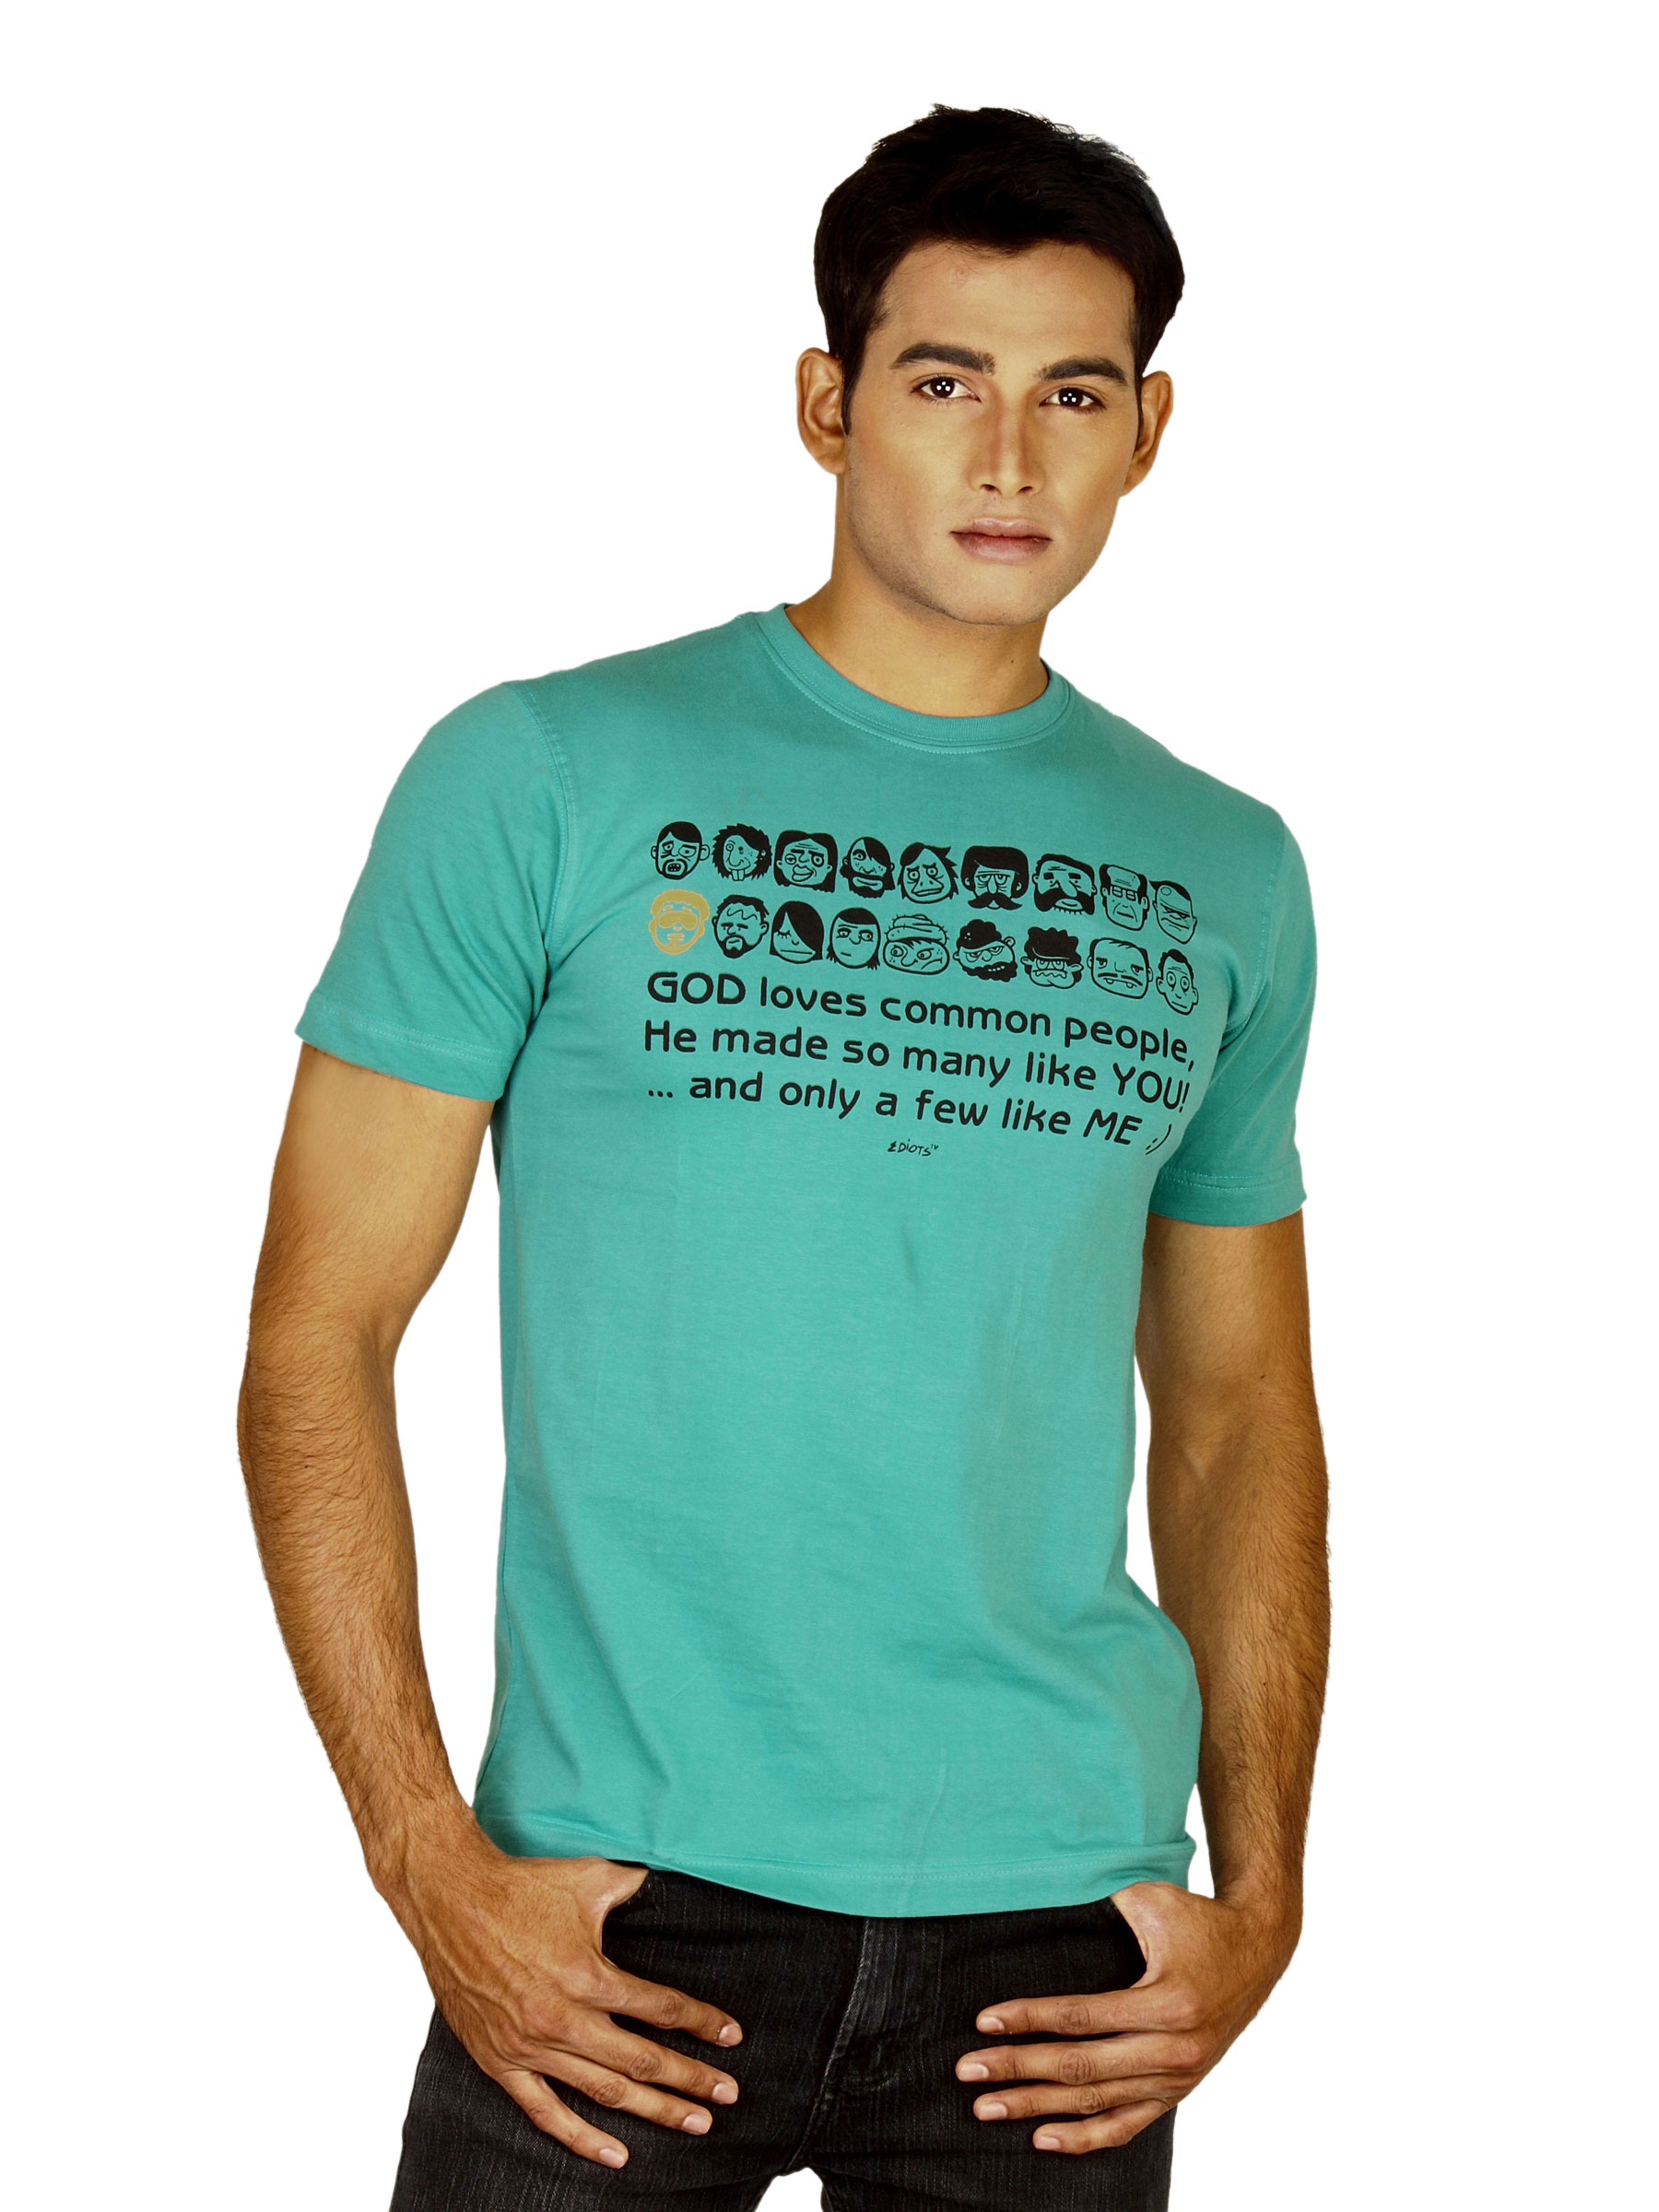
Ediots Men's God Loves PPL Turquoise T-shirt
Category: Apparel / Topwear / Tshirts
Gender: Men
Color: Blue
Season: Winter 2015
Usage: Casual